Andrushivka

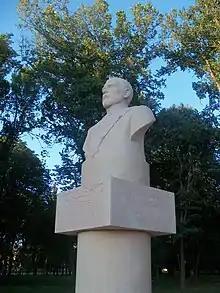
Bust of Mykola Tereshchenko in Andrushivka

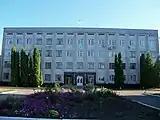
City hall

Andrushivka gradually increased in size and population. By 1798 it has population of 1046 people, a working distillery with two boilers, three water mills, one on horse-drawn. By the mid nineteenth century, Andrushevka had a tannery, distillery and bi-weekly fairs. Agricultural practice, however, was the chief source of income and soil and climatic conditions were favorable for growing sugar beet, and with the availability of large reserves of land it fueled the rapid development of sugar industry in Andrushivka Raion. Initially there was one small plantation on the left bank of the Huyvy, known as Yatsyukoviy. Laborers came from the surrounding villages and beet was extracted by primitive methods, using horses and oxen. The growth of the population let to a demand for tertiary employment, builders and other jobs which were often carried out seasonally, and the hiring peasants from surrounding villages rose steadily after the abolition of serfdom in 1861.